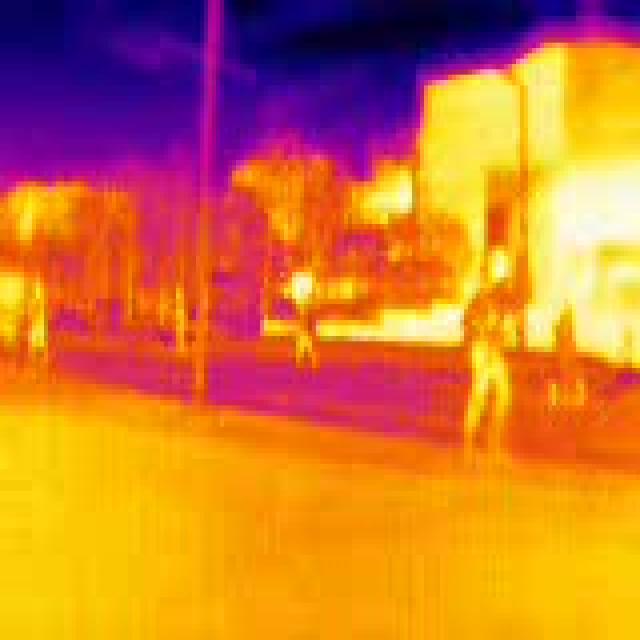
Detected objects:
label: person
label: person
label: person
label: person